List of churches in Langeland Municipality

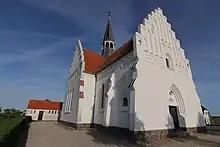
Bagenkop Church

This list of churches in Langeland Municipality lists church buildings in Langeland Municipality, Denmark.